Creature from the Haunted Sea

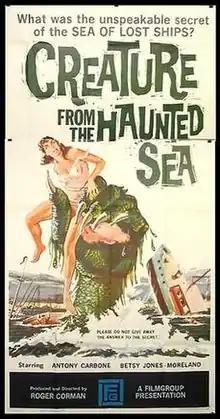
Theatrical release poster

Creature from the Haunted Sea is a 1961 horror comedy movie directed by Roger Corman. Written by Charles B. Griffith, the movie is a parody of spy, gangster, and monster movies (mostly "Creature from the Black Lagoon"), concerning a secret agent, XK150 (played by Robert Towne credited as Edward Wain), who uses the name "Sparks Moran" in order to infiltrate a criminal gang commanded by Renzo Capetto (Antony Carbone), who is trying to transport an exiled Cuban general with an entourage and a large portion of the Cuban treasury out of Cuba. Filmgroup released the movie as a double feature with "Devil's Partner".